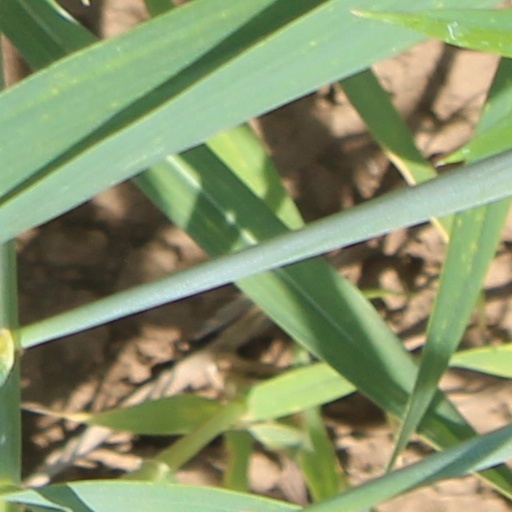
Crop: wheat